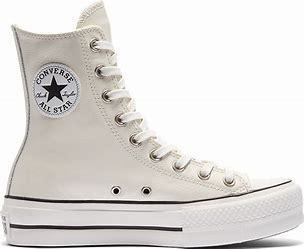
Brand: Converse
Model: Chuck Taylor All Star Platform